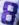
Number: 8